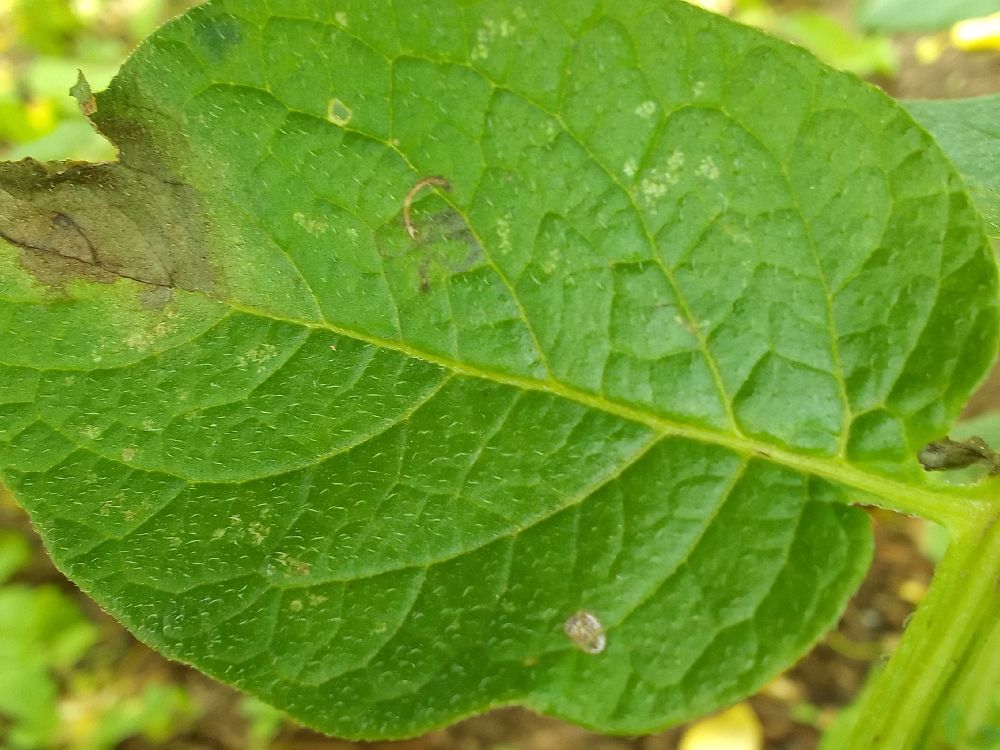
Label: Late blight